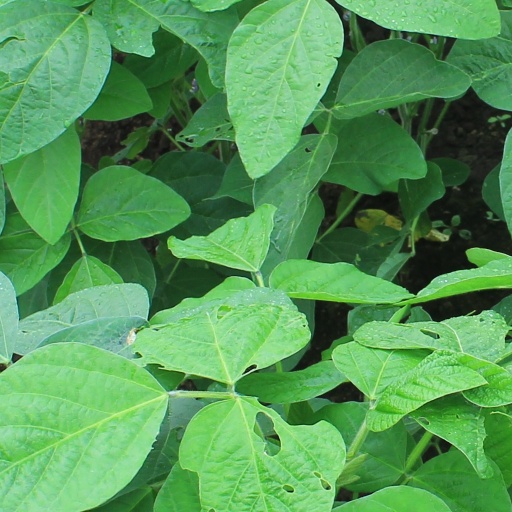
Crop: soybean